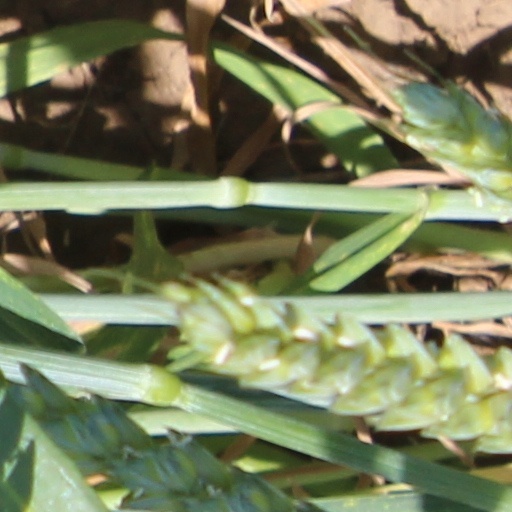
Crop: wheat